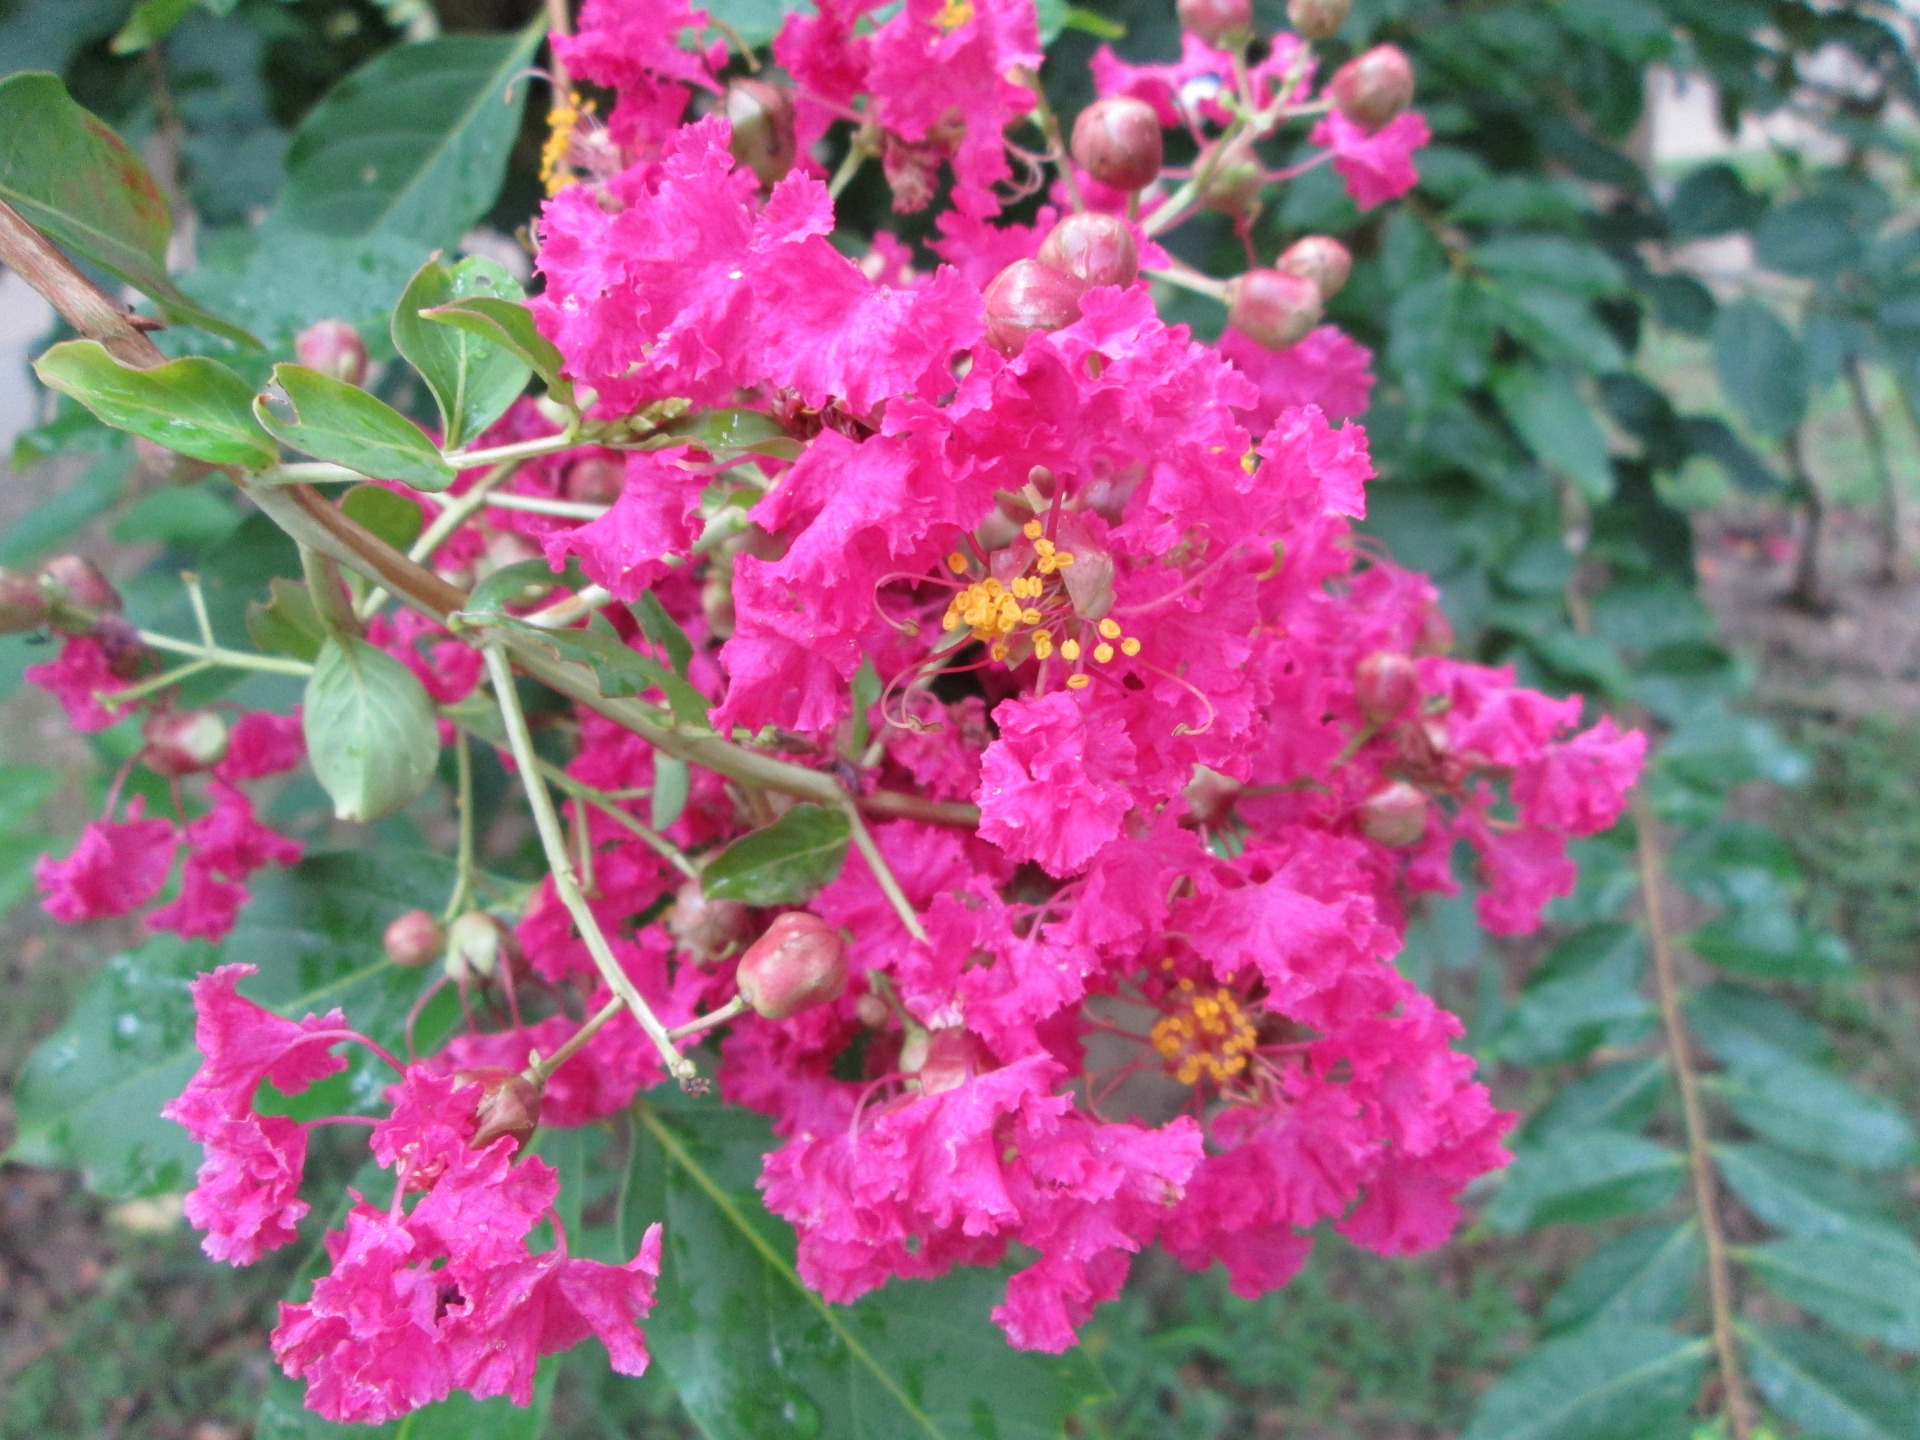
blossom, plant, flower, park, botany, garden, flora, shrub, flowering plant, lantana camara, annual plant, woody plant, land plant, embankment angle